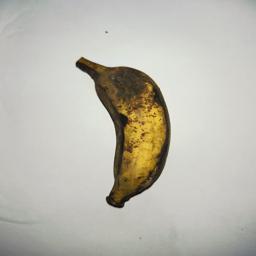
Ripeness: Overripe